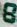
Number: 8